Ark Encounter

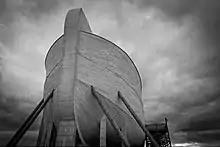
View of the Ark Encounter from the exterior ground level, October 2016

On October 22, 2016, the Ark Encounter hosted the premiere of evangelist Ray Comfort's film "The Atheist Delusion".